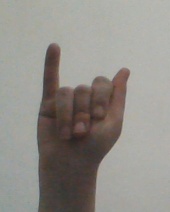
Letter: meem